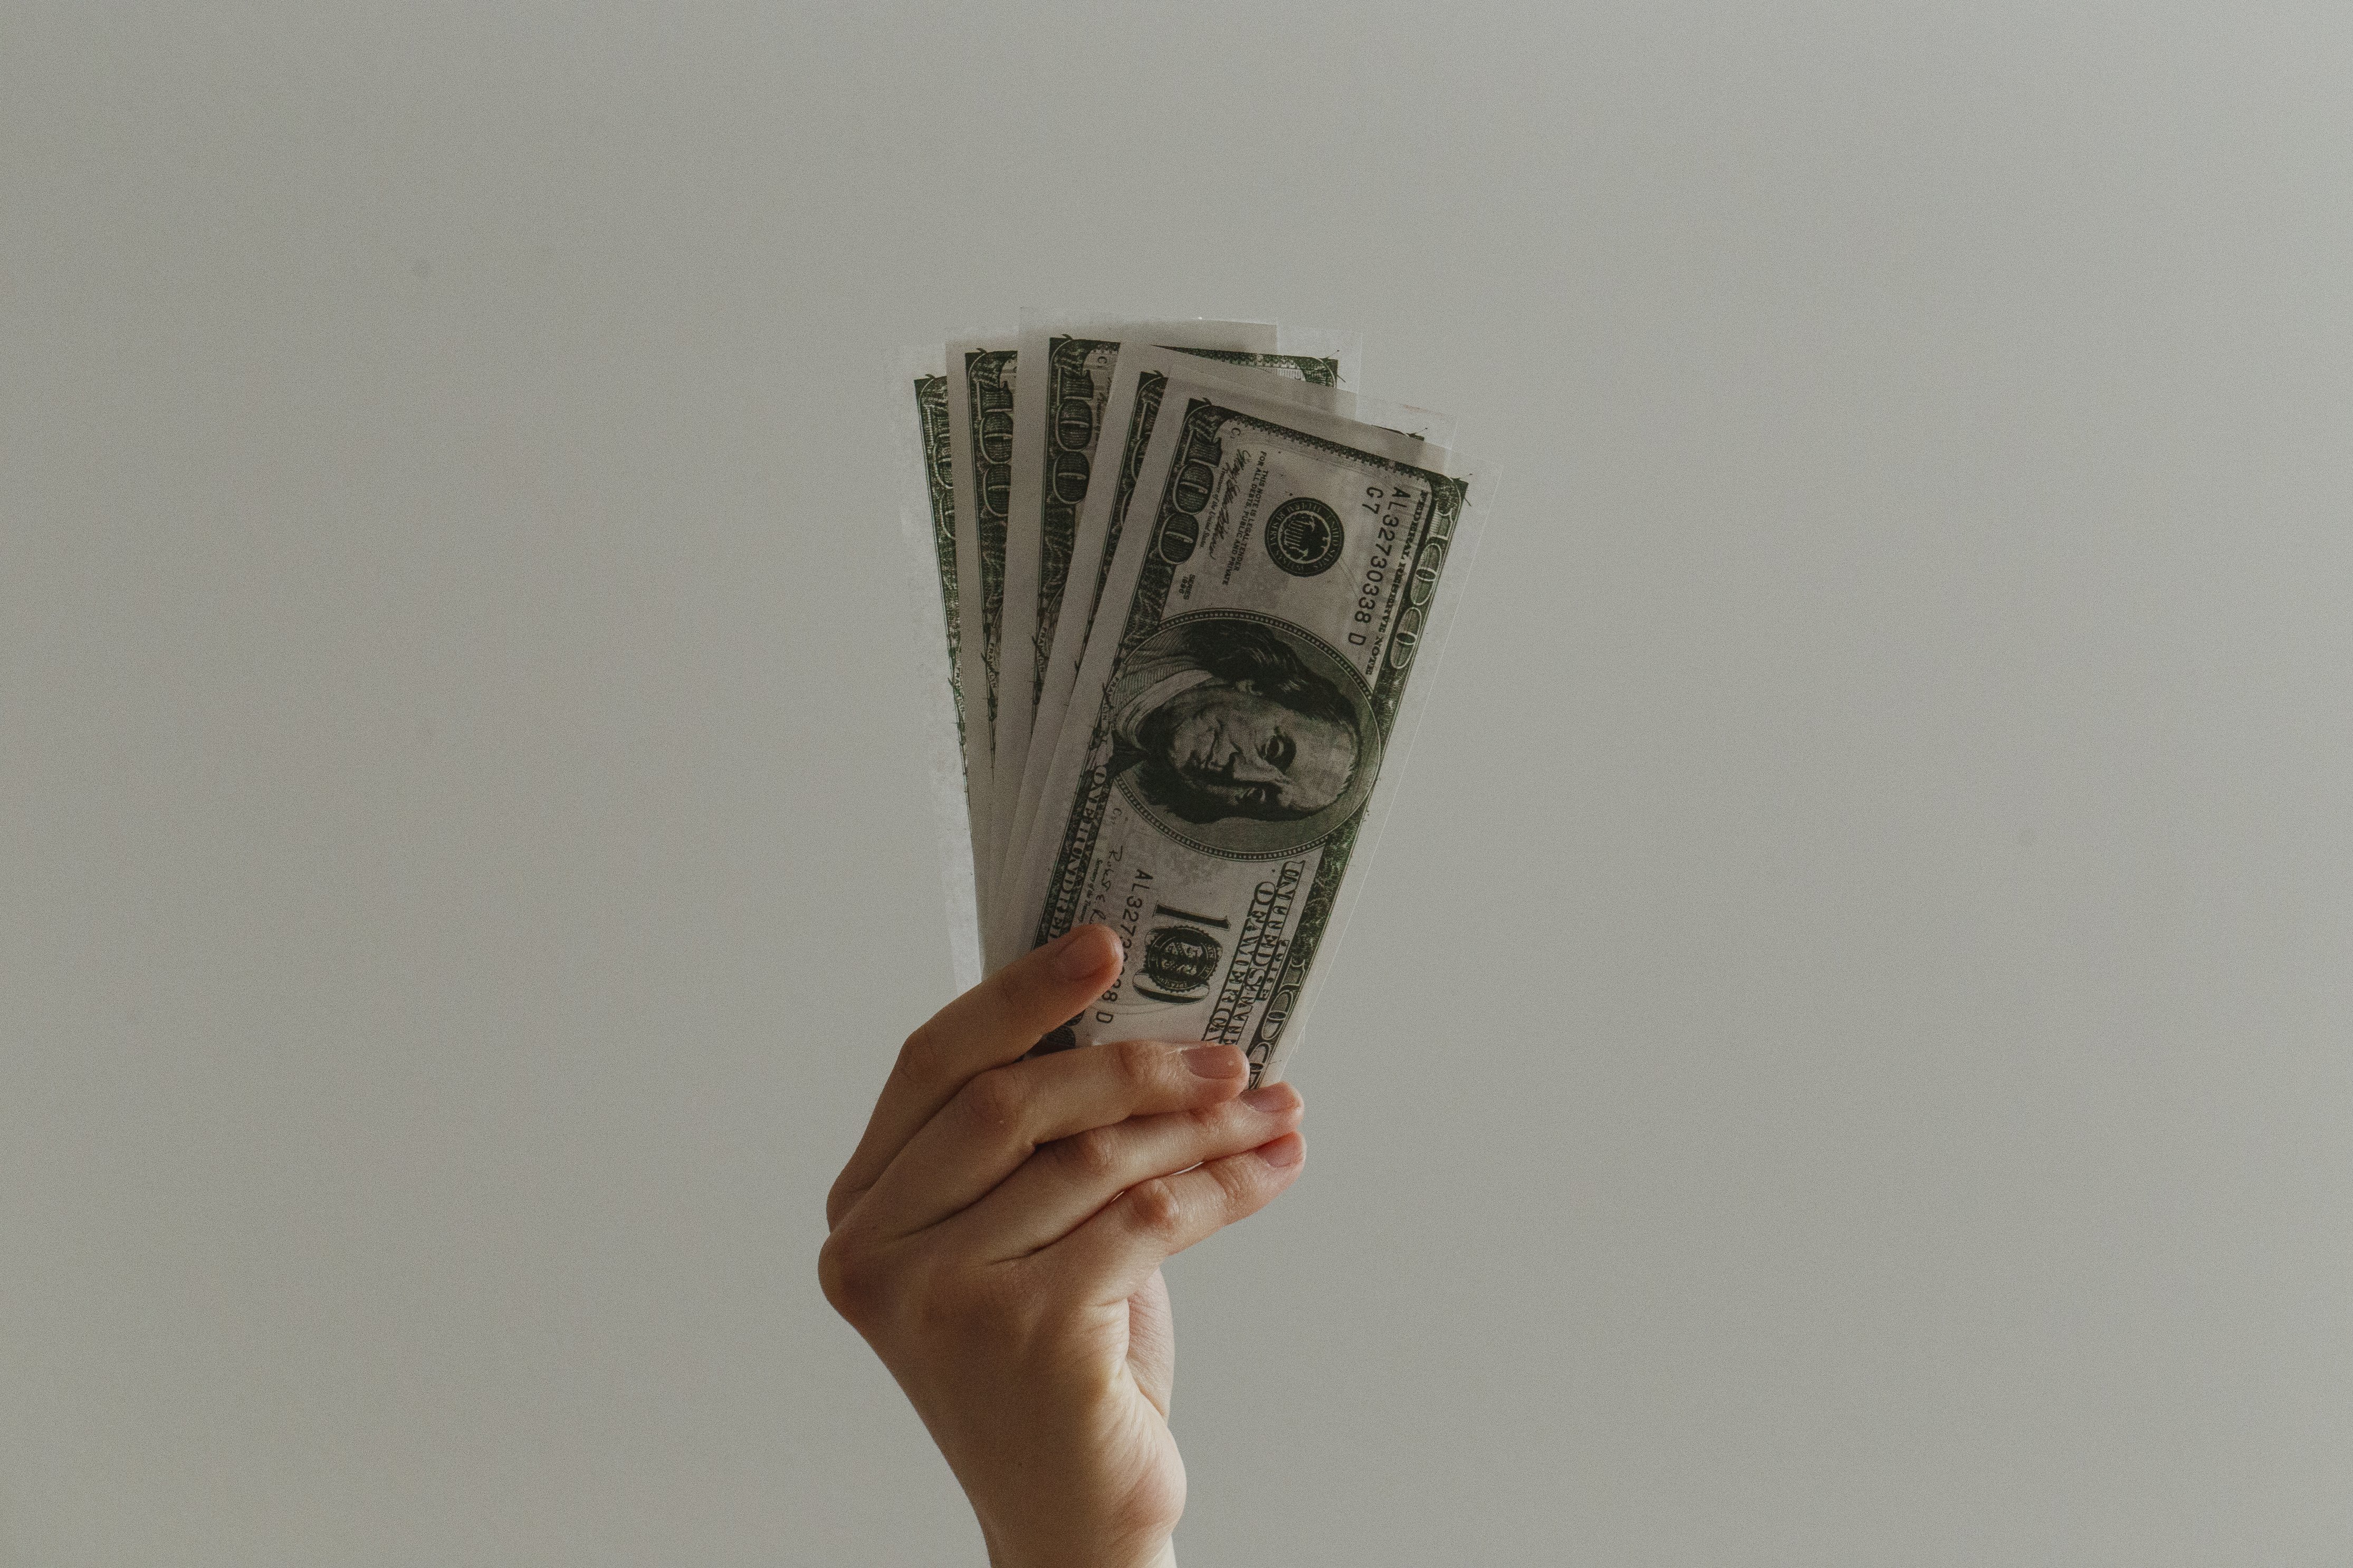
money, cash, currency, hand, dollar, banknote, photography, paper, money handling